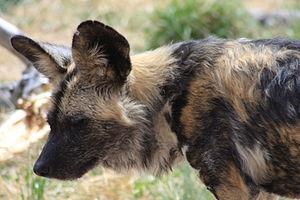
Le Lycaon est un mammifère carnivore de la famille des canidés. Il vit exclusivement en Afrique subsaharienne australe et centrale, dans les steppes et les savanes. Il est aussi appelé « Loup peint » ou « Chien sauvage africain ».